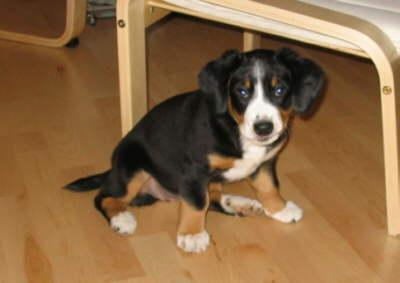
EntleBucher